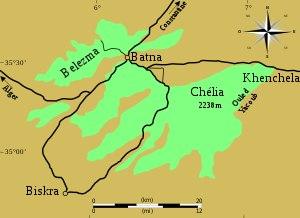
Les cèdres en Algérie sont constitués de cèdres de l'Atlas. Les cédraies sont morcelées et se répartissent sur une surface d’environ 30 000 ha situées en majorité dans l'Atlas tellien et l'Atlas saharien.